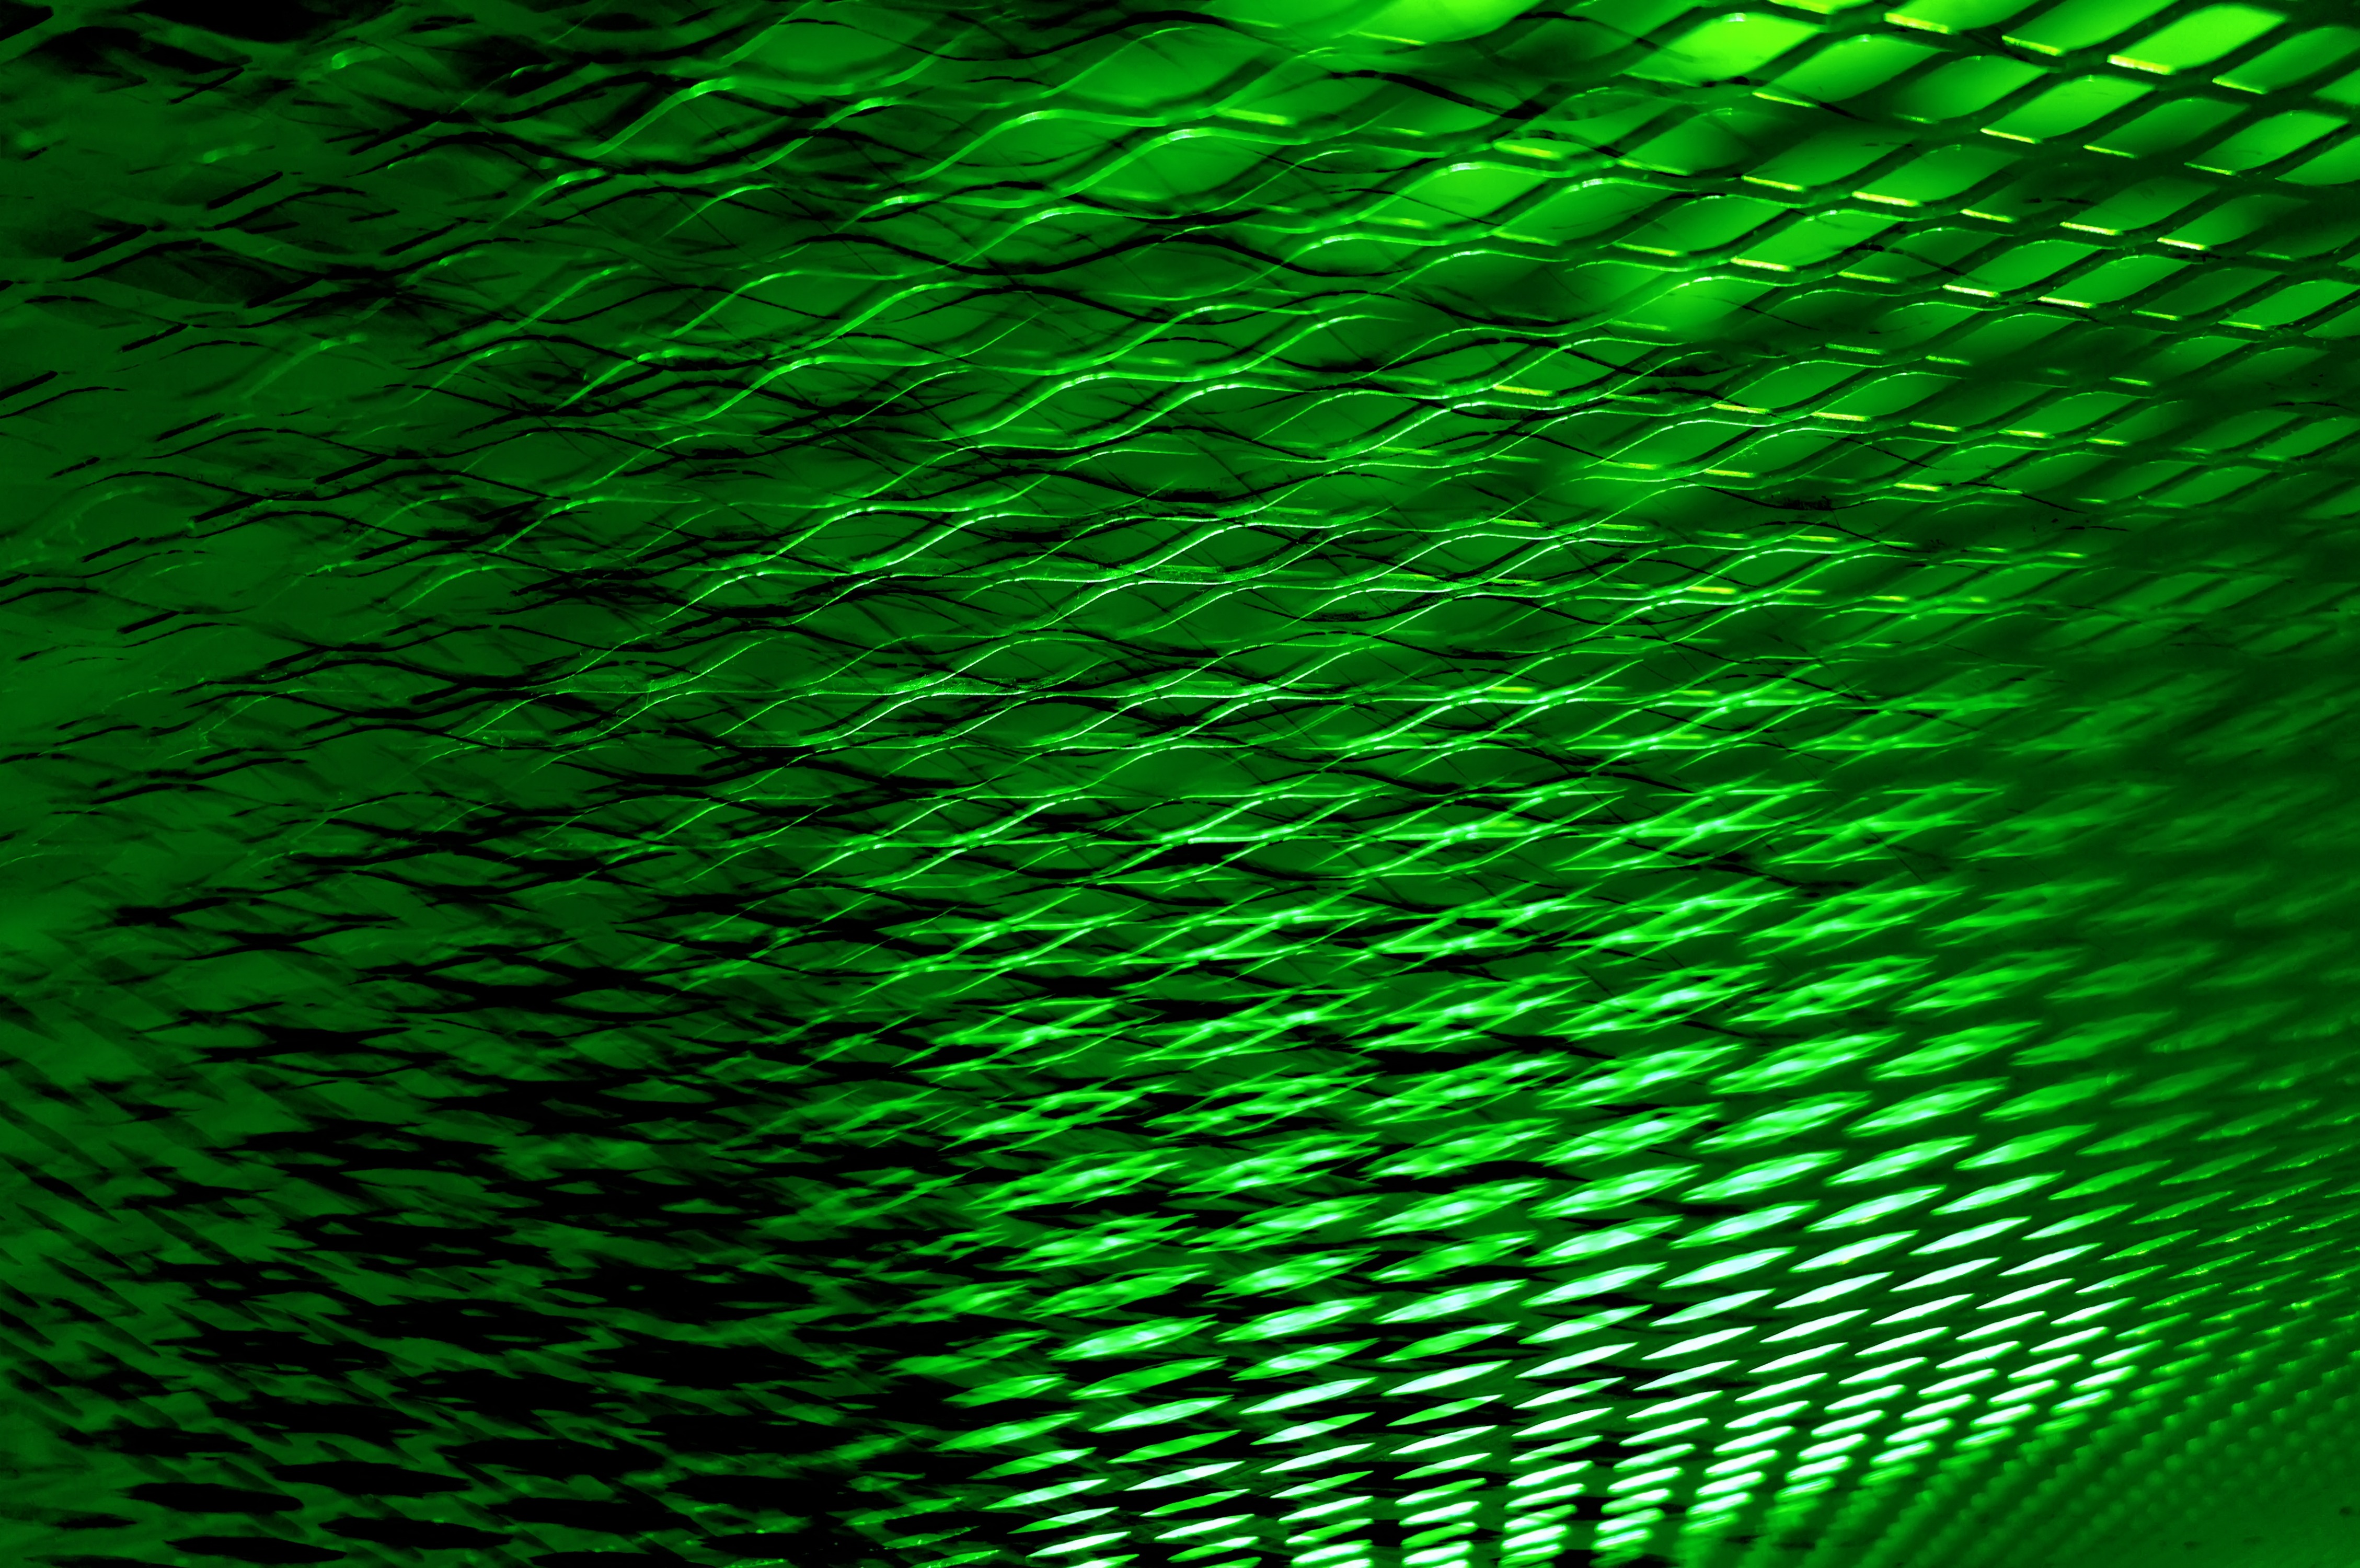
grass, light, abstract, texture, leaf, dark, pattern, line, green, black, circle, design, net, shape, network, computer wallpaper